Olof Thörnell

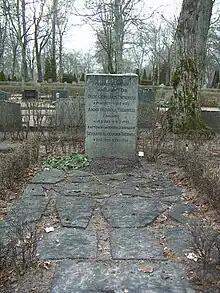
Olof Thörnell's grave in Uppsala Old Cemetery.

Thörnell died on 25 July 1977 in Uppsala and was buried in Uppsala Old Cemetery.